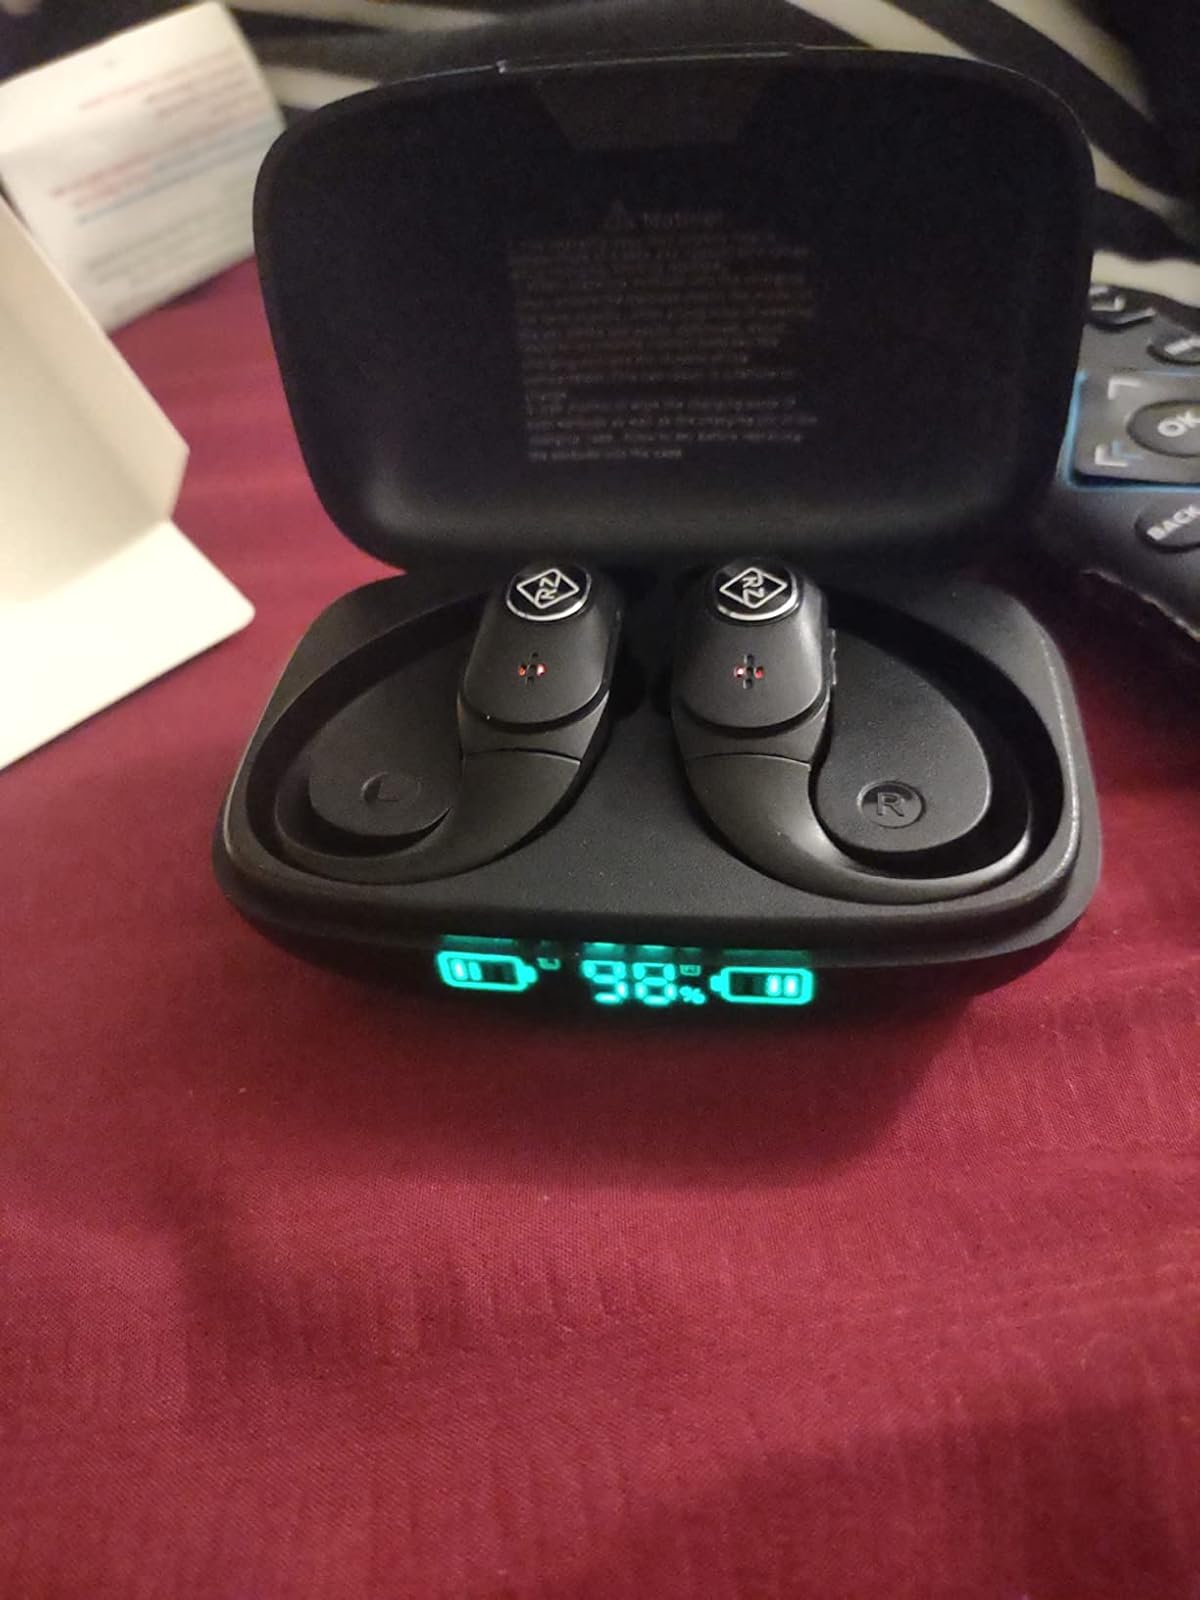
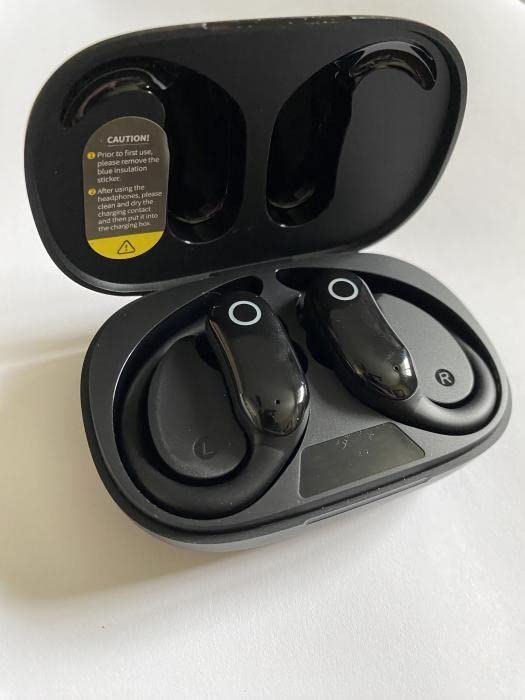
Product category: earbuds
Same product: no